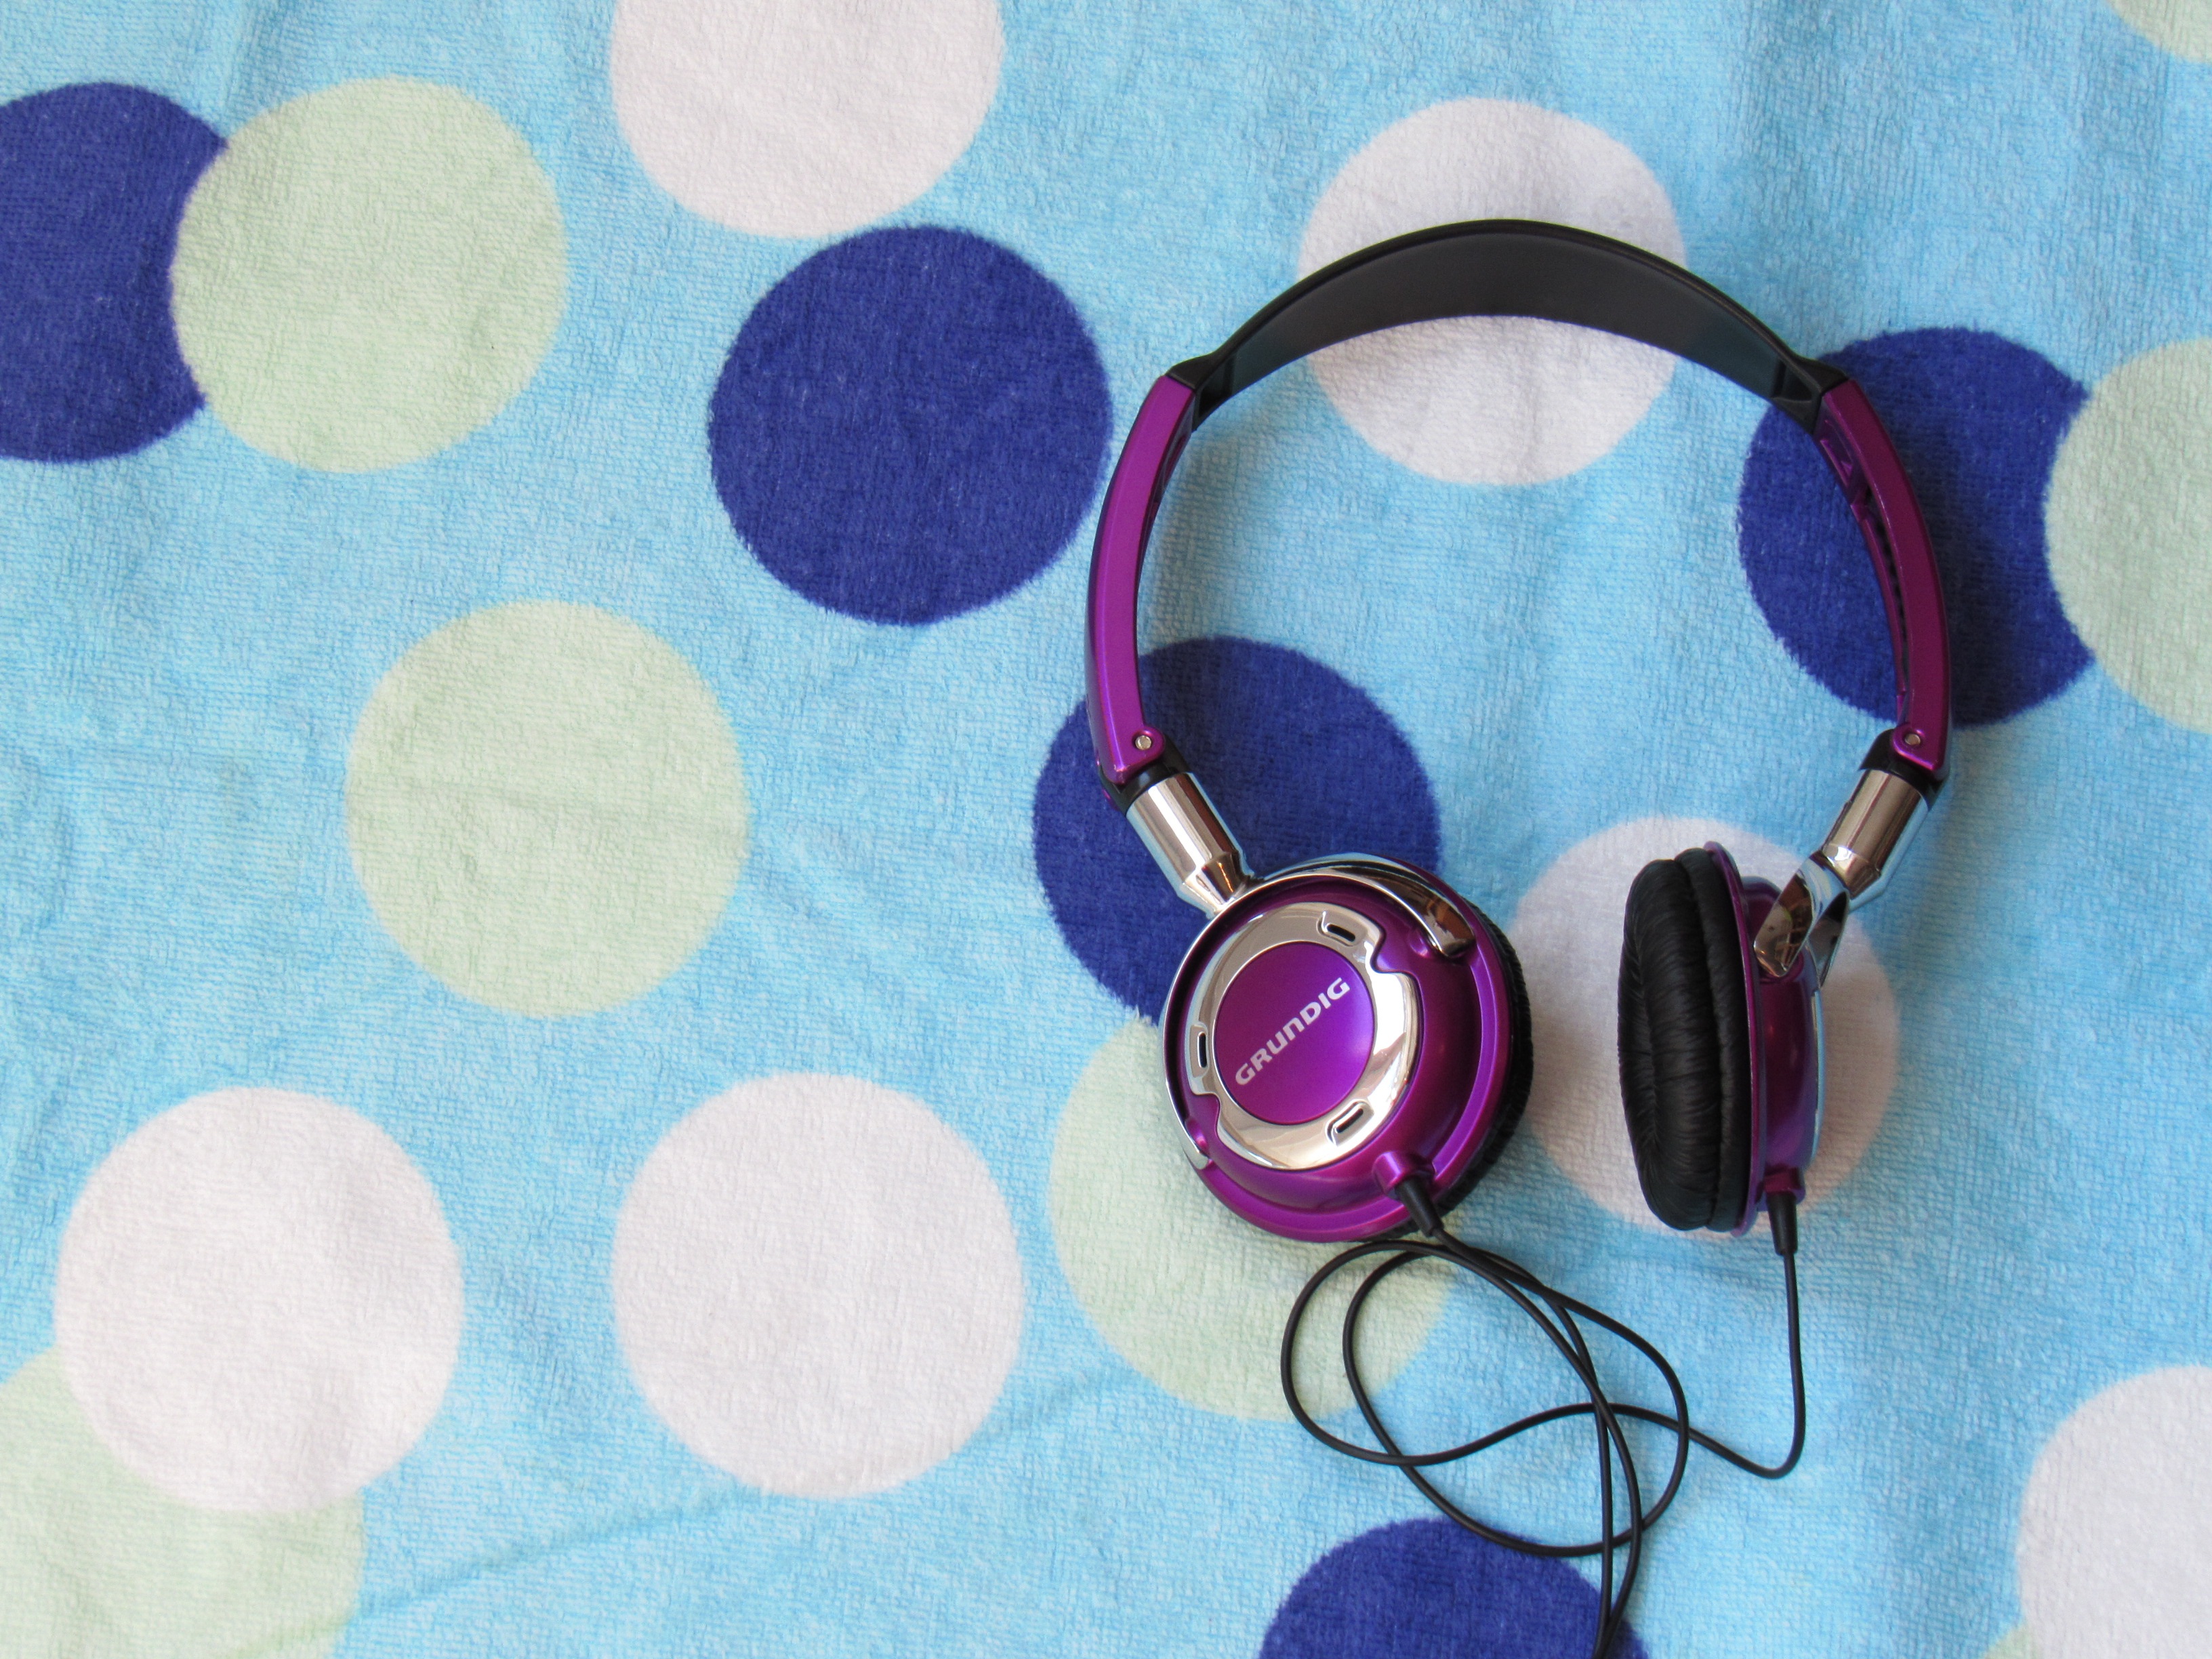
music, technology, purple, petal, gadget, blue, ear, pink, circle, human body, product, textile, audio, headphones, eye, violet, sound, organ, entertainment, audio equipment